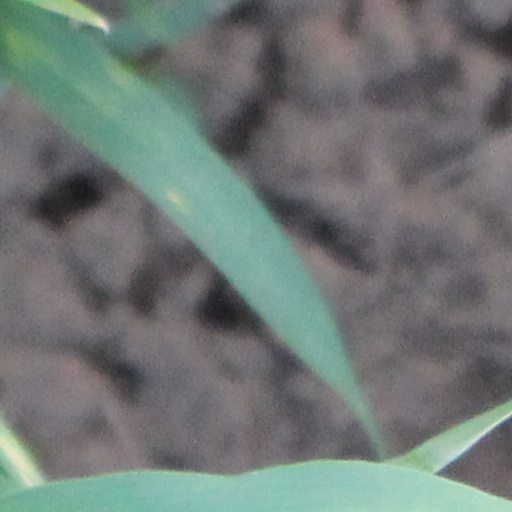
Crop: wheat